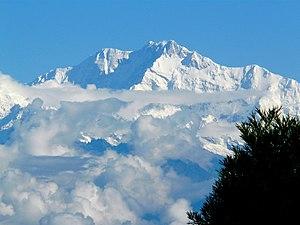
Le tourisme en Inde joue un rôle important dans l'économie du pays. En effet, selon une étude de la World Travel and Tourism Concil, 121 milliards de dollars seraient générés par le tourisme en Inde, soit près de 6,4 % du produit intérieur brut du pays. 39,3 millions d'emplois dépendent actuellement du tourisme, soit 7,9 % de la population. Le PIB lié au tourisme a progressé de 229 % entre 1990 et 2011. Les prévisions actuelle estiment une progression de 7,7 % de ce PIB par an durant la prochaine décennie. D'autres agences de recherches affirment quant à eux une progression estimée à 8,8 %. Cela placerait l'Inde au cinquième rang au niveau de la progression annuelle liée au tourisme. Le tourisme médical est également un grand facteur de la croissance touristique du pays. En 2011, 6,29 millions de touristes étrangers ont visité l'Inde, la plupart venant des États-Unis et du Royaume-Uni. Les régions les plus visités sont Delhi, le Tamil Nadu et le Maharashtra. Cela dit, les touristes visitent également fréquemment des régions comme l'Uttar Pradesh ou l'Andhra Pradesh. Les villes les plus visitées par les touristes étrangers sont Chennai, Delhi, Mumbai et Agra.